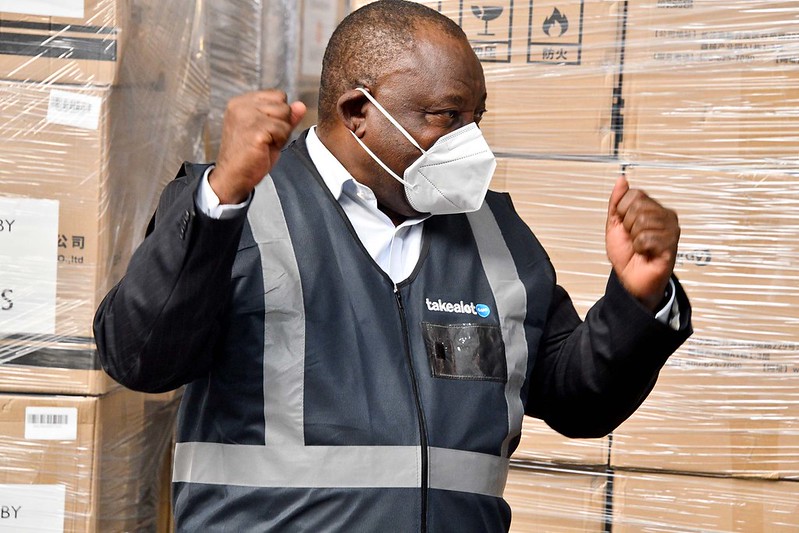
Objects detected:
Mask